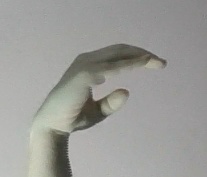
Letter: jeem